Chor Nikal Ke Bhaga

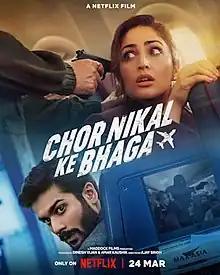
Official release poster

Chor Nikal Ke Bhaga is a 2023 Indian Hindi heist thriller film directed Ajay Singh produced by Amar Kaushik. It stars Yami Gautam and Sunny Kaushal with Sharad Kelkar, Indraneil Sengupta and Barun Chanda appears in pivotal roles. The film released on 24 March 2023, directly for streaming, on Netflix.